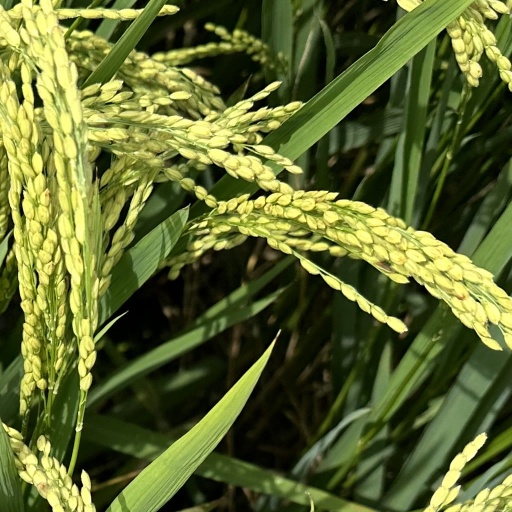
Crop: rice